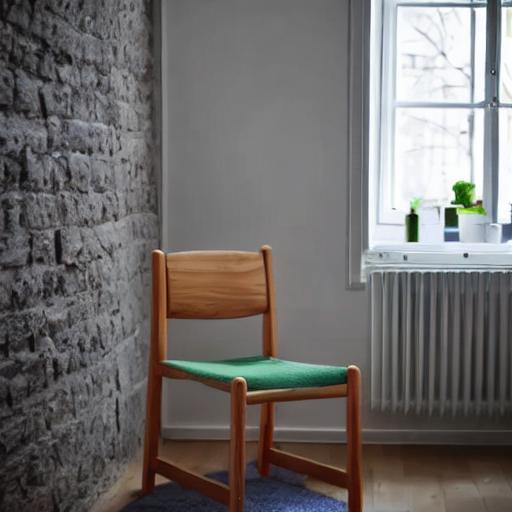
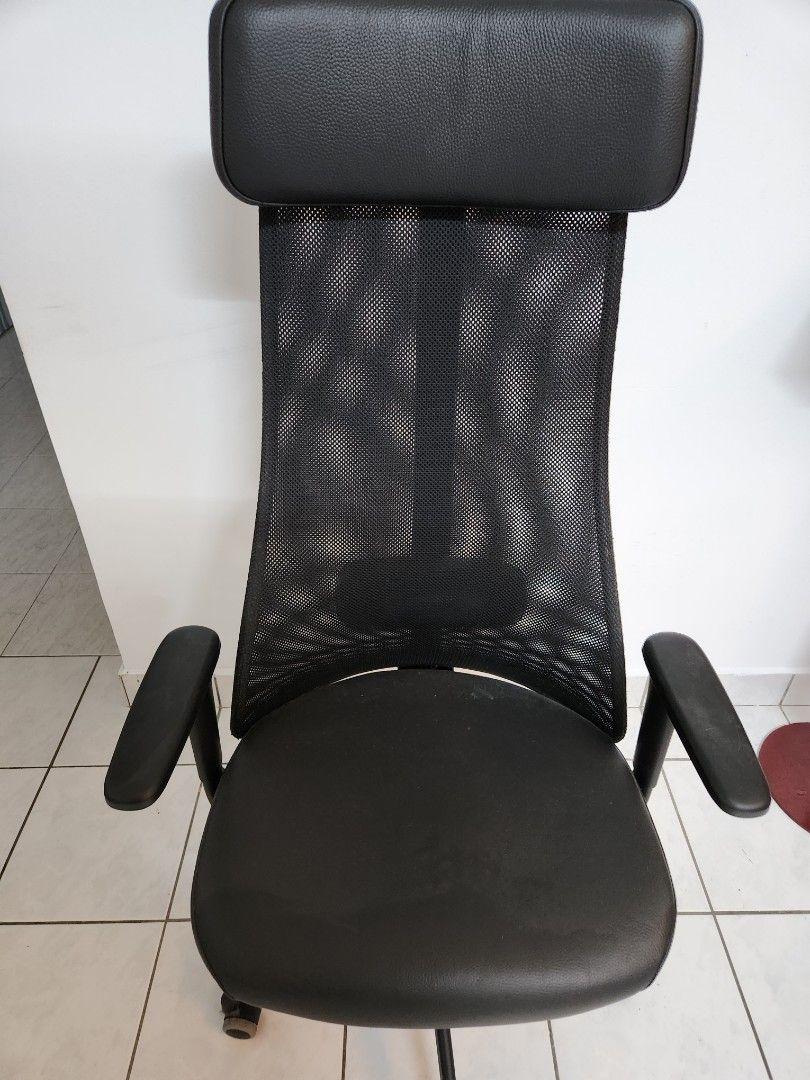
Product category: items_chair
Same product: no